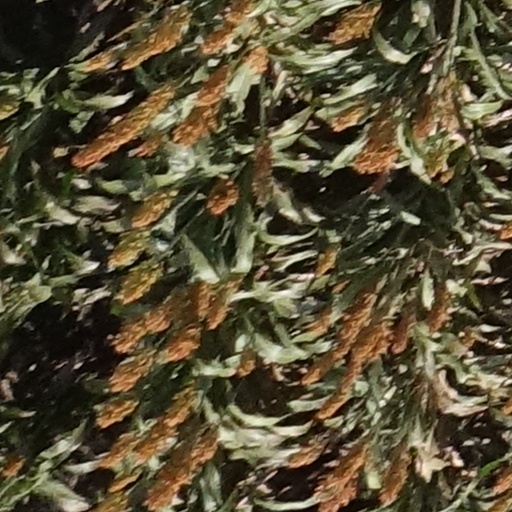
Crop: sorghum